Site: brandenburg
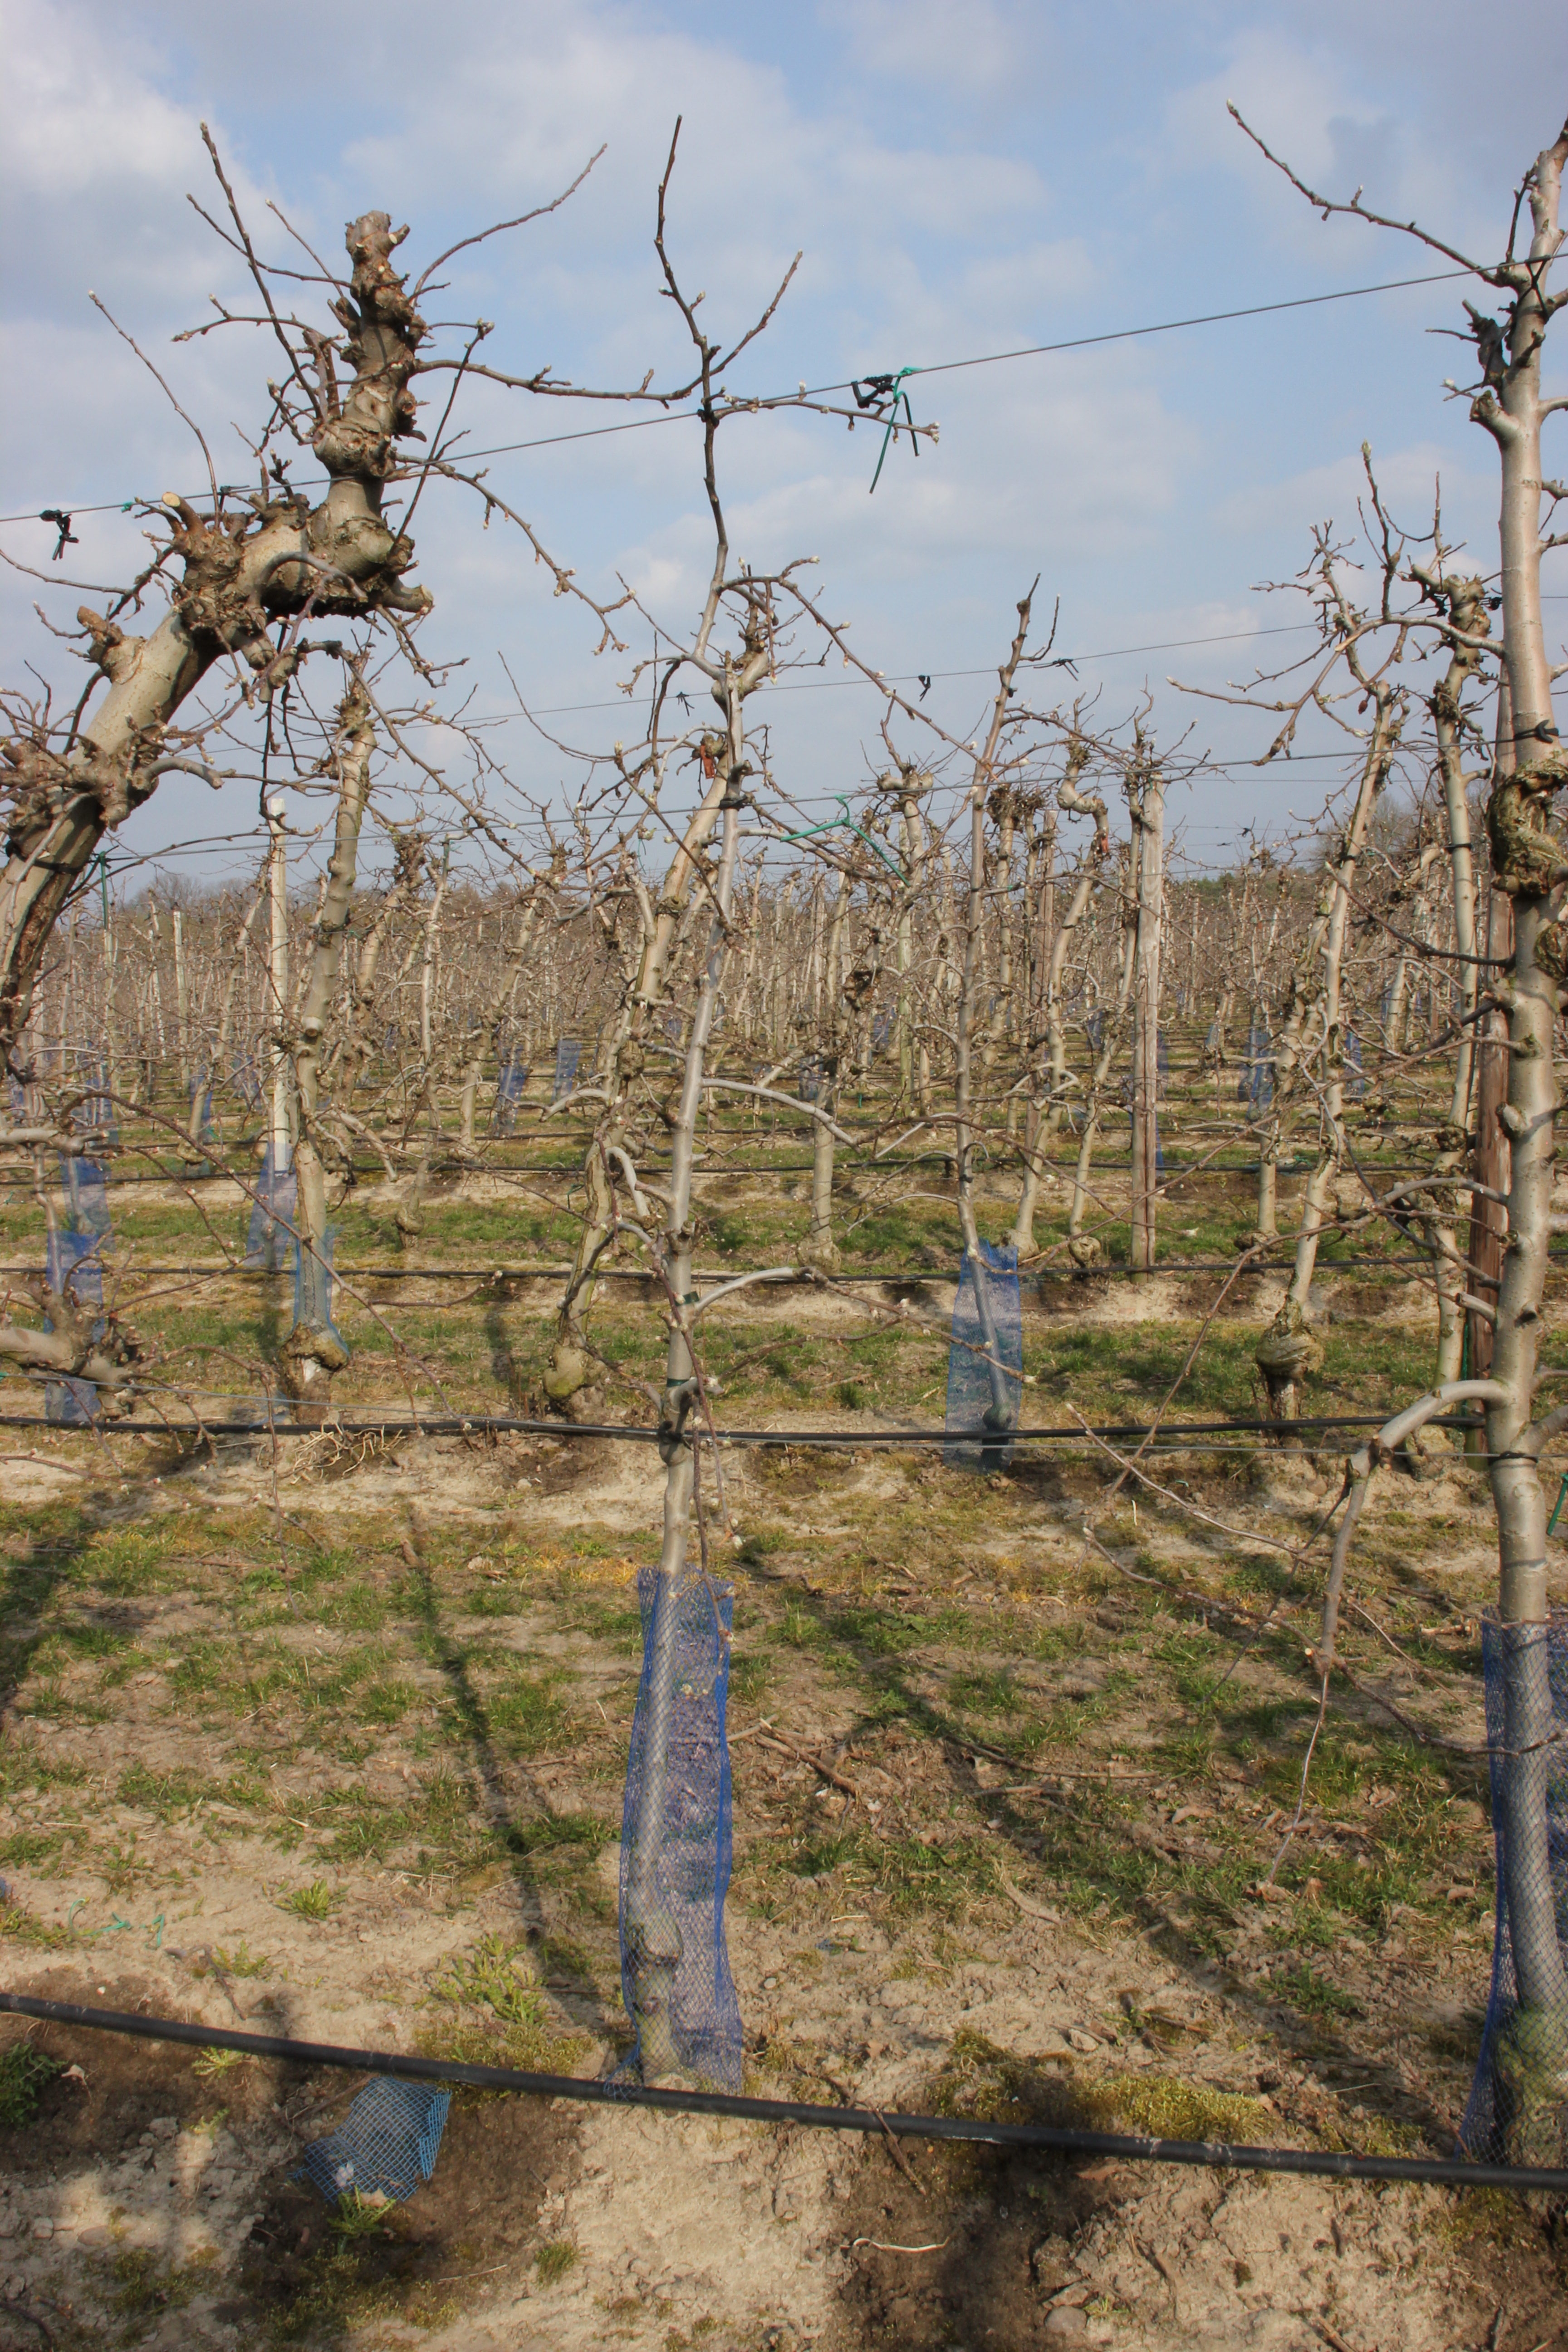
Growth stage (BBCH 03): Bud development